HP xb3000

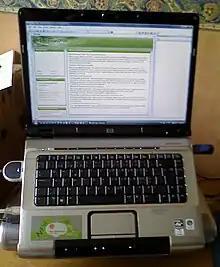
HP Pavilion dv6000 laptop (dv6618eo) with xb3000 Expansion Base

The HP xb3000 Notebook Expansion Base is a laptop docking station manufactured by Hewlett-Packard Company. It was first introduced alongside HP's new line of mobility products in May 2006, which includes the dv2000 series of HP Pavilion laptops.